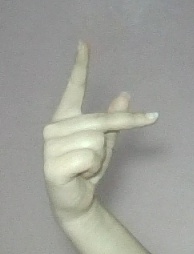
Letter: dha